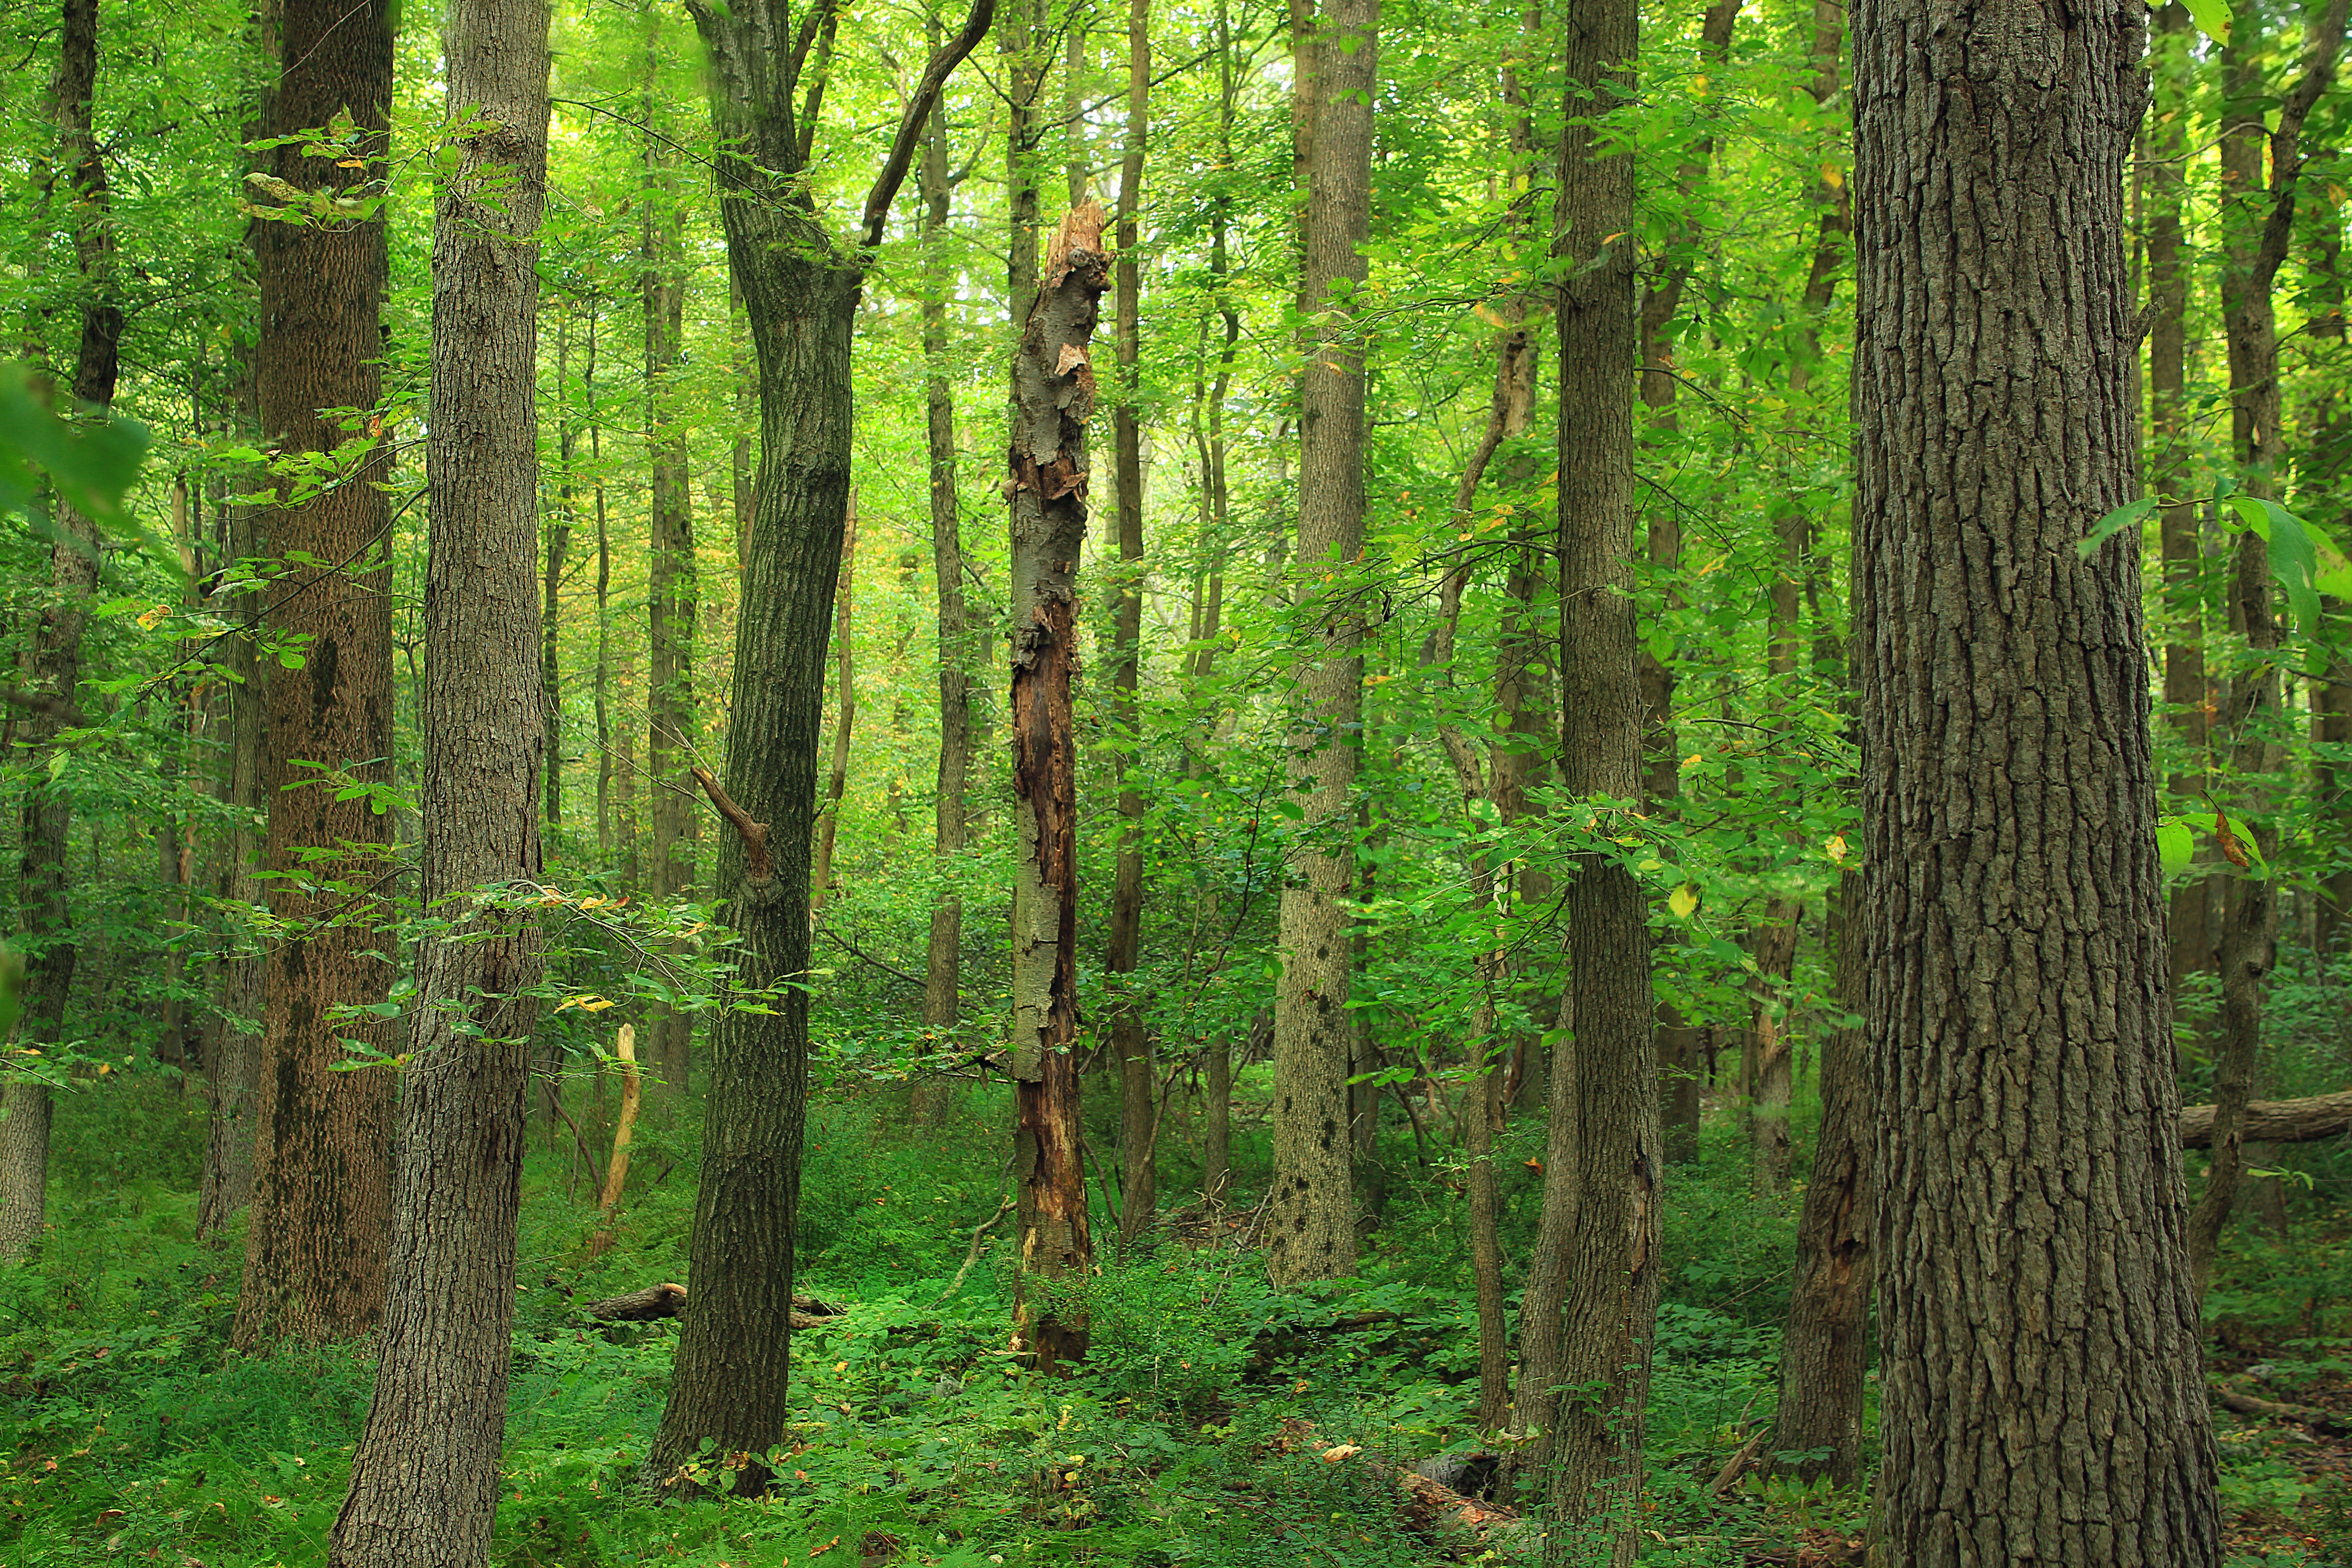
tree, nature, forest, plant, hiking, trunk, summer, green, trees, creativecommons, spruce, vegetation, rainforest, monroecounty, poconos, deciduous, wetland, understory, undergrowth, pennsylvania, bluemountain, kittatinnymountain, sgl168, stategameland168, stategamelands168, appalachiantrail, grove, woodland, habitat, ecosystem, biome, old growth forest, natural environment, geographical feature, woody plant, temperate broadleaf and mixed forest, temperate coniferous forest, land plant, riparian forest